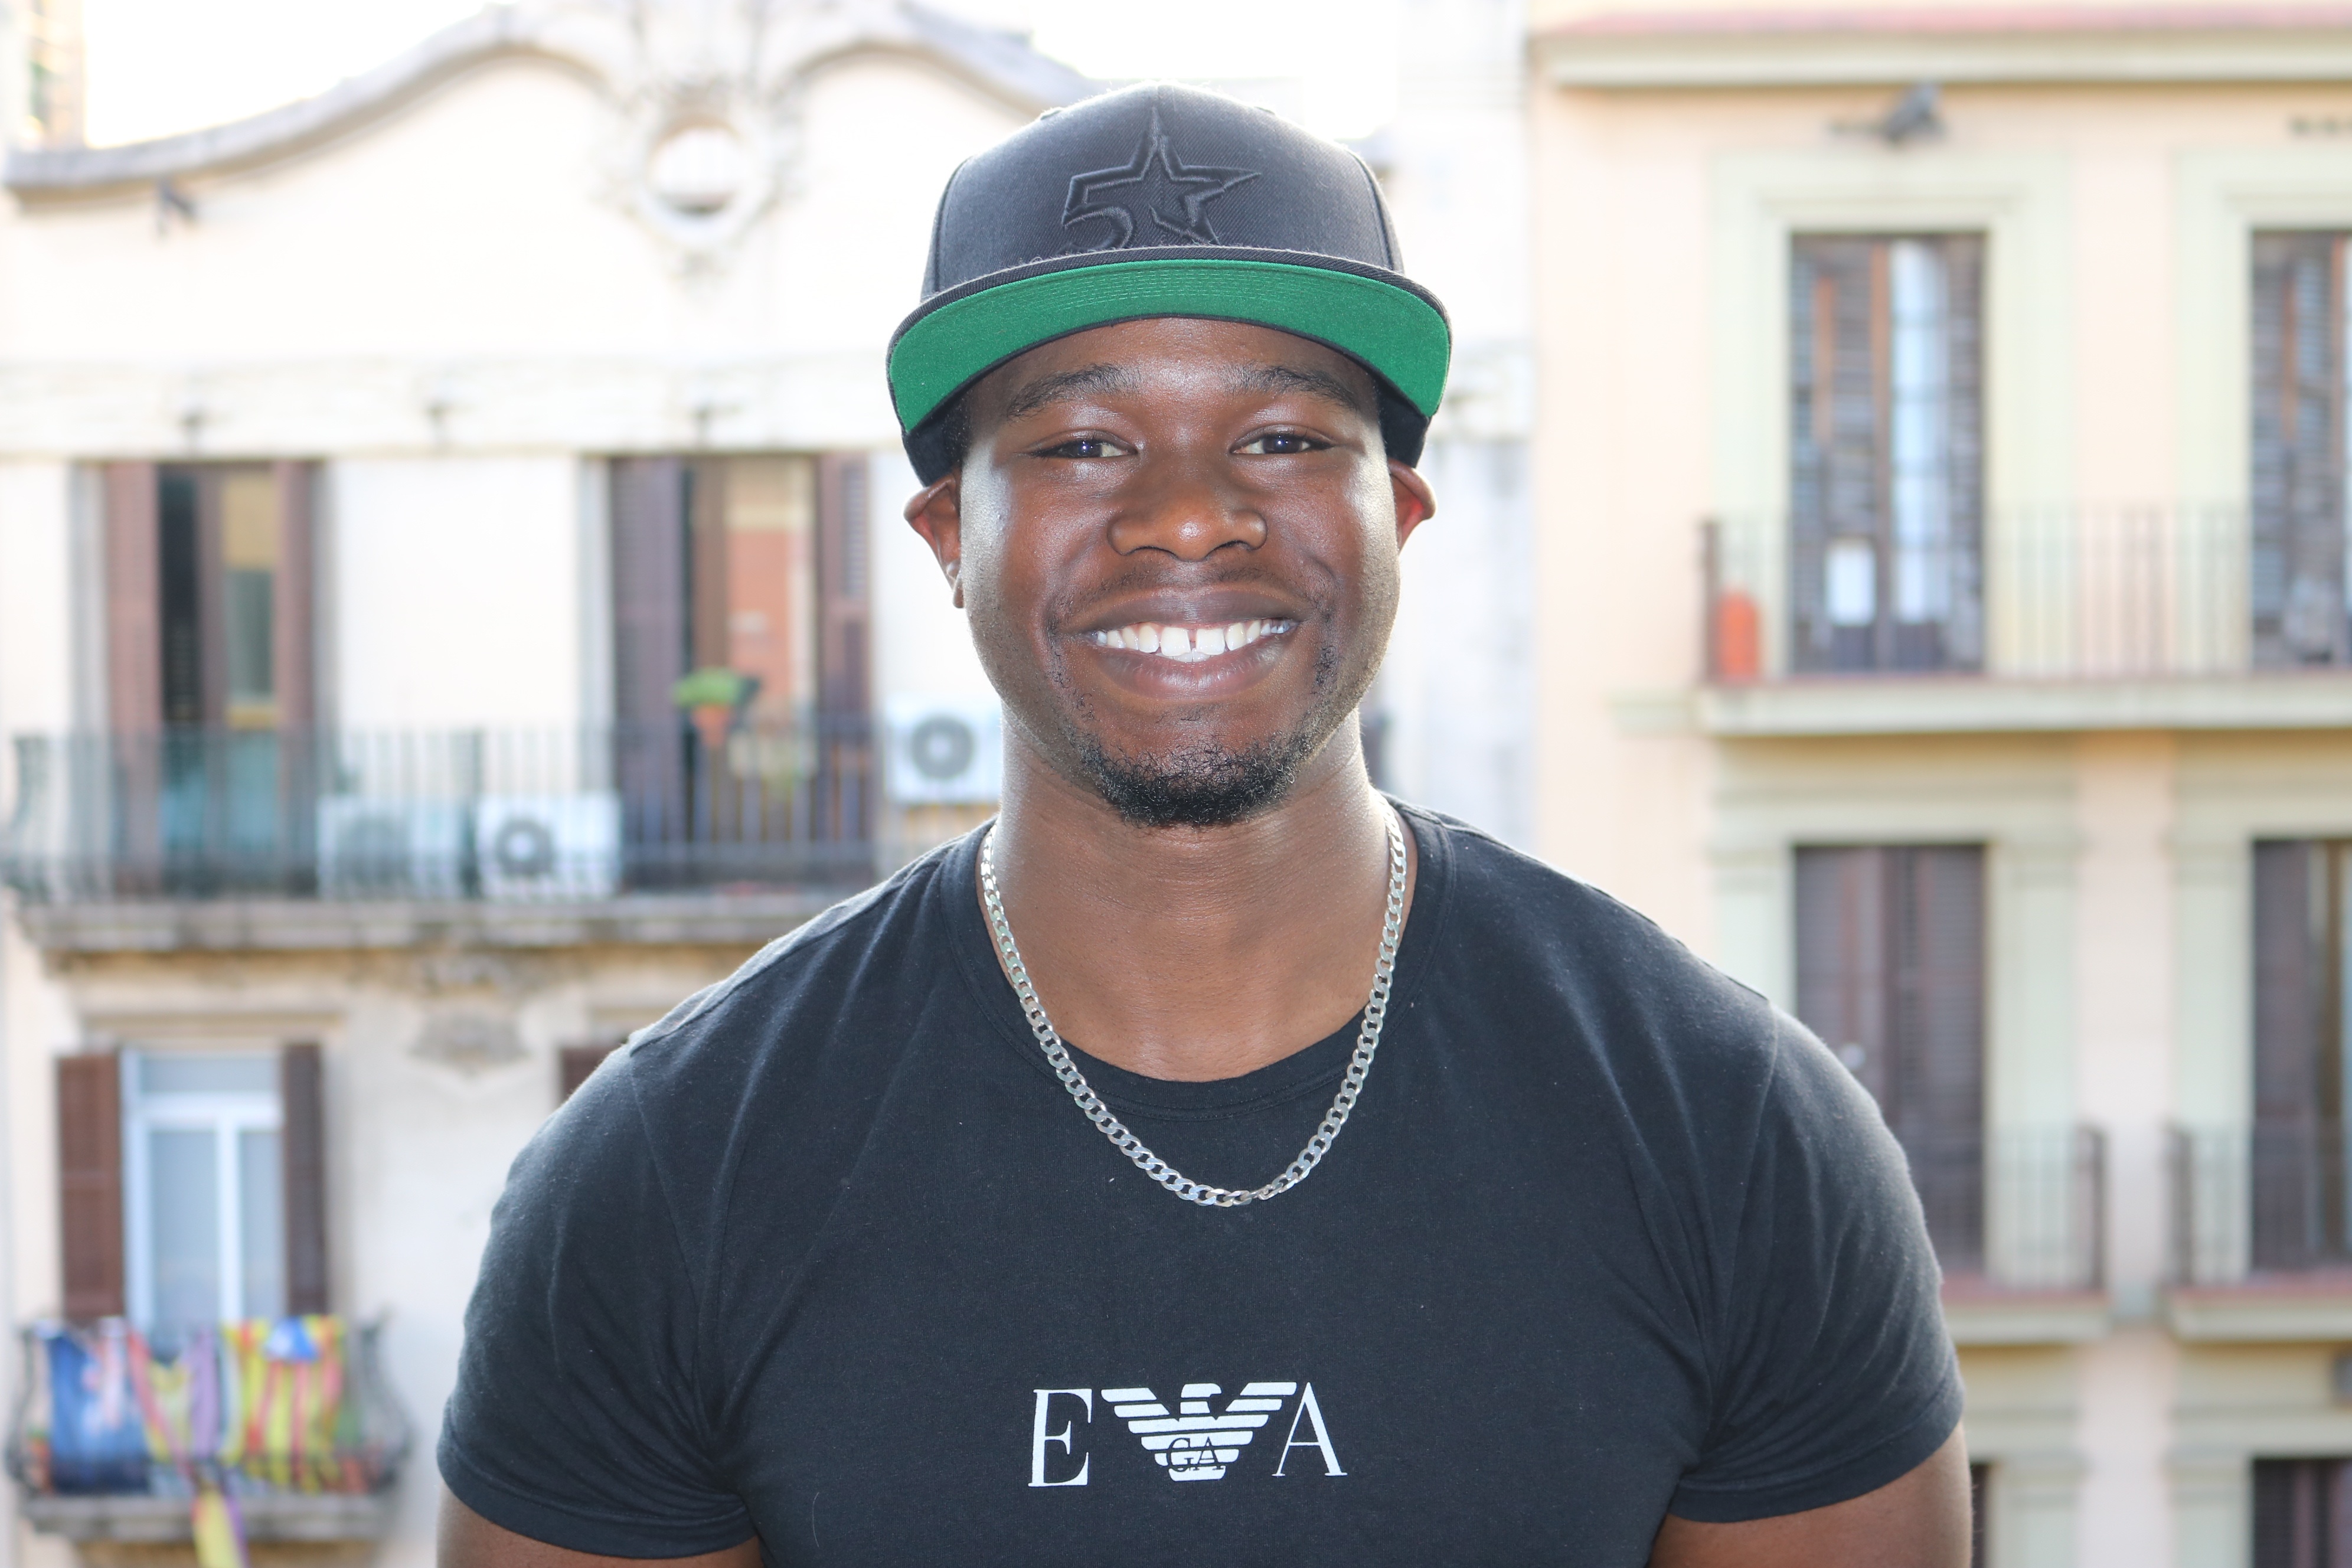
man, person, facial hair, human action